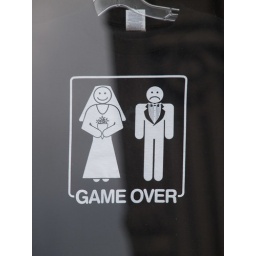
Galveston Texas Game Over t shirt in window Old Historic Buildings and Signs 2009 Island Strand Beach